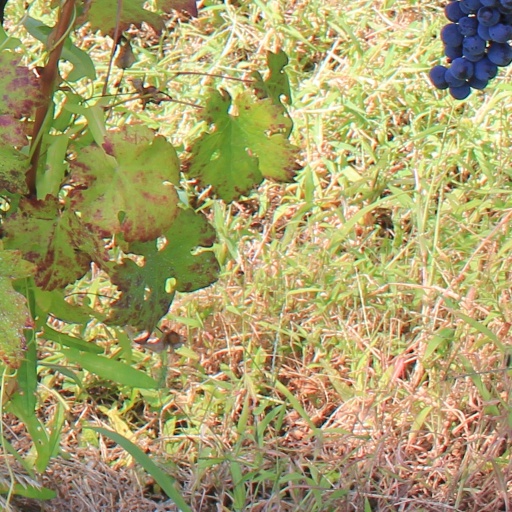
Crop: grape